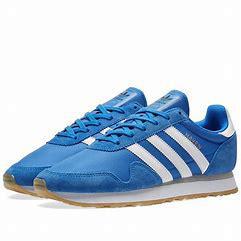
Brand: Adidas
Model: Haven